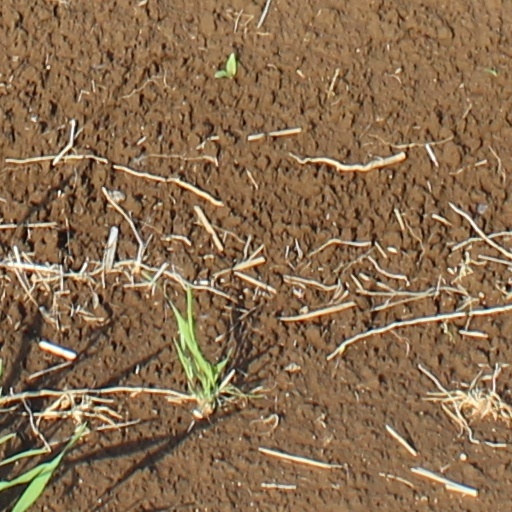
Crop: wheat